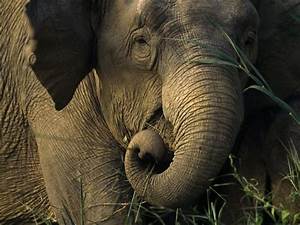
Label: elephant